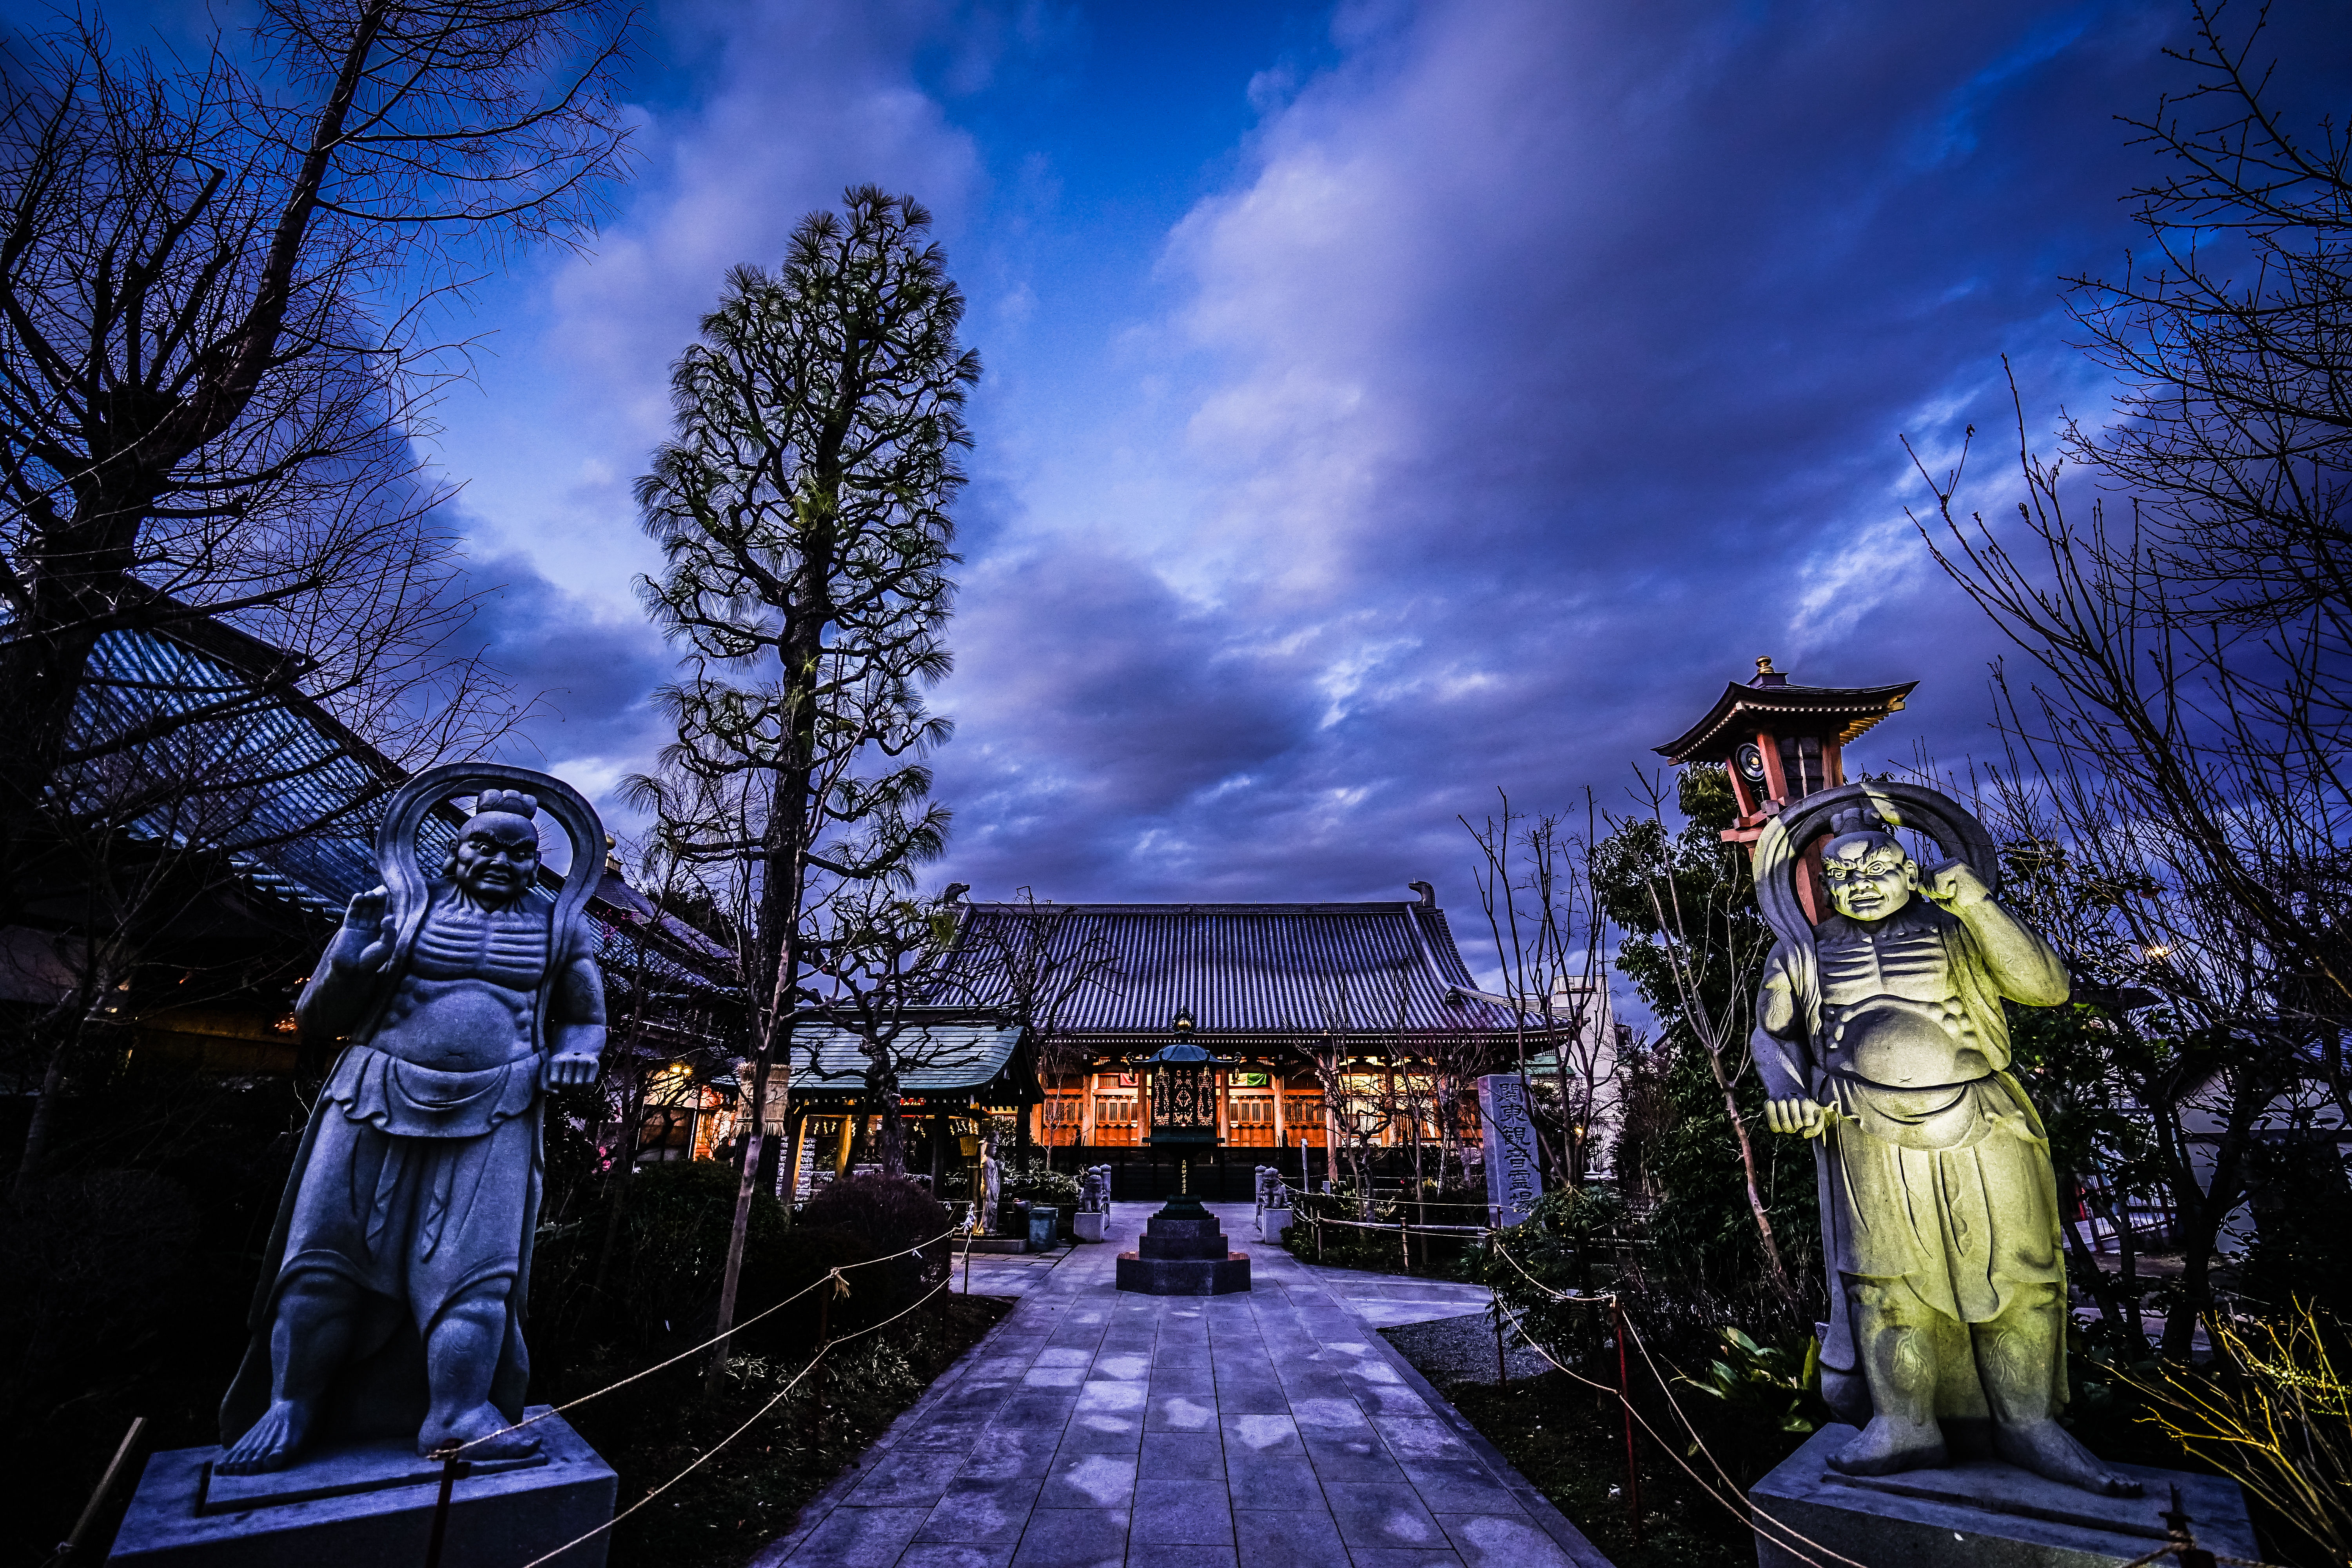
winter, light, night, dawn, cityscape, dusk, evening, reflection, landmark, darkness, japan, season, cool image, temple, sony, yokohama, i, ilce7m2, fe1635mmf4zaoss, atdawn, syousenintemple, screenshot, urban area, computer wallpaper